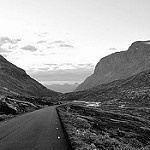
Label: B & W